Massachusetts Route 28

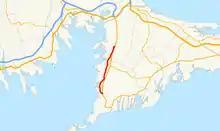
Map of Route 28A

Route 28 is a mostly a two or four-lane undivided highway, with several divided, four-lane sections in populated areas as well as two short freeway sections. The south end of Route 28 is at the Orleans Rotary just north of the Orleans-Eastham town line, where it intersects with U.S. Route 6 and Route 6A. Northbound Route 28 initially heads south towards the town of Chatham before turning west to run along the south shore of Cape Cod until Falmouth. From there, Route 28 turns north, running for several miles along a four-lane freeway, later downgrading to a four-lane arterial road. Route 28 then becomes a four-lane undivided freeway and crosses the Cape Cod Canal via the Bourne Bridge, from which it then overlaps with U.S. Route 6 as a two-lane highway until Wareham. North of Wareham, Route 28 heads north towards Boston passing through the southern suburbs of the city, including Middleborough, Bridgewater, Brockton, and Randolph. After crossing Interstate 93, Route 28 then goes through the Blue Hills Reservation and Milton before crossing into Boston over the Neponset River. 28 starts on Blue Hill Avenue and transfers to Seaver Street which turns into Columbus Avenue. It then transfers to Tremont St, Melnea Cass Blvd, and back into Columbus Avenue. In Boston proper, northbound Route 28 uses Columbus Avenue, Stuart Street, Charles Street South, and Beacon Street, then shifts via the David G. Mugar Way to Embankment Road. As Stuart Street and Charles Street South are both one way, the southbound routing runs west on Beacon Street from Mugar Way to Clarendon Street, where it turns south, meets routes 2 and 9, until it reaches Columbus Avenue. At the junction with the Longfellow Bridge, Route 28 is joined briefly by Route 3 on a wrong-way concurrency until the Charles River Dam Bridge. Route 28 crosses the Charles River on the Charles River Dam Bridge into Cambridge. After crossing the river, Route 28 runs along the six-lane divided highway known as Monsignor O'Brien Highway (in Cambridge) and McGrath Highway (in Somerville) to connect to the Fellsway. Roughly half of the McGrath Highway is an elevated freeway through East Somerville, while being supplemented by at-grade frontage roads. The four-lane Fellsway crosses the Mystic River into Medford. Route 28 continues north through the Middlesex Fells Reservation and the northern suburbs of Boston, including Reading, Andover, Lawrence (crossing the Merrimack River via the O'Leary Bridge), and Methuen, from which it then crosses into the state of New Hampshire.